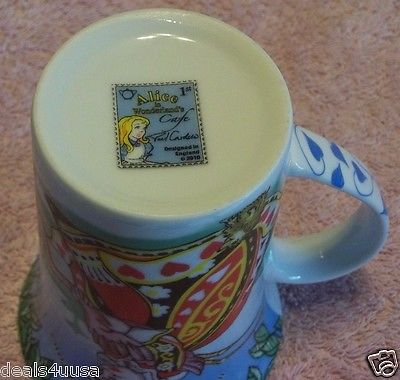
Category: mug